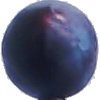
Label: Plum 3